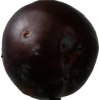
Label: plum